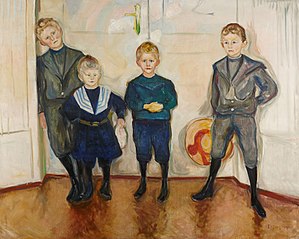
Værker af Edvard Munch
Dette er en liste over værker af Edvard Munch, autogenereret fra data i Wikidata.